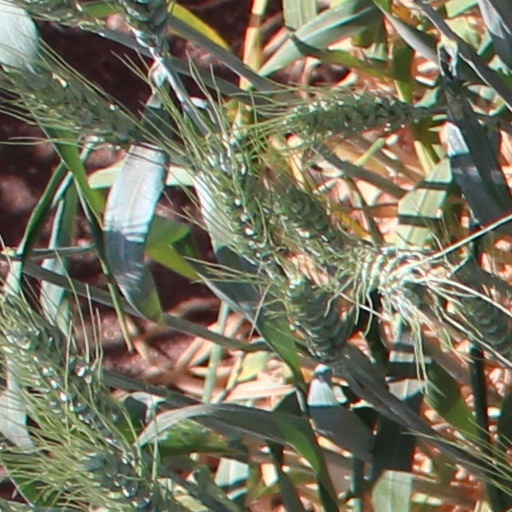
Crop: wheat